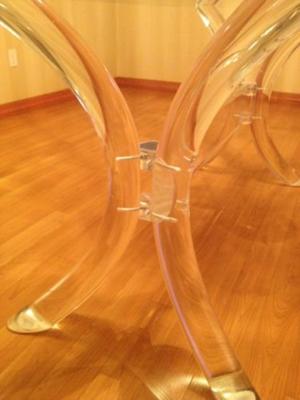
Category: table